Yacht

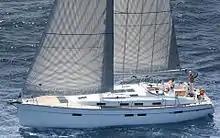
A 45-foot cruising yacht in 2010

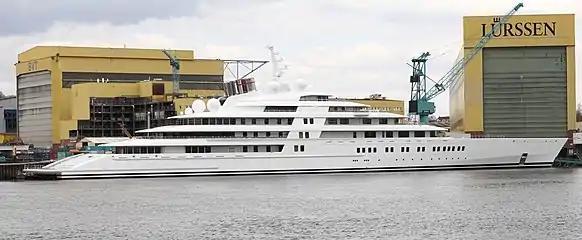
The superyacht "Azzam", the longest private yacht, as of 2018.

A yacht is a sail- or motor-propelled watercraft made for pleasure, cruising, or racing. There is no standard definition, though the term generally applies to vessels with a cabin intended for overnight use. To be termed a , as opposed to a , such a pleasure vessel is likely to be at least in length and may have been judged to have good aesthetic qualities.